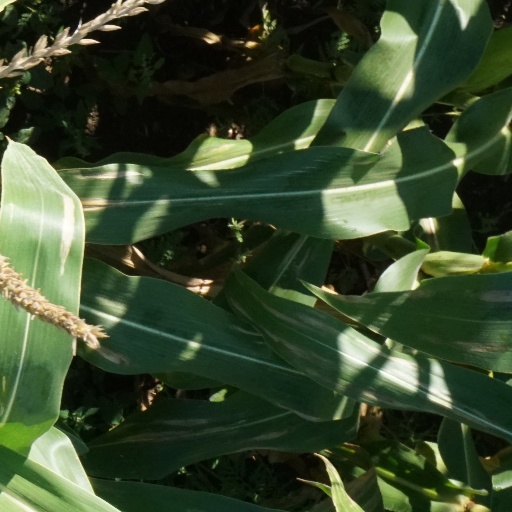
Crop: maize; corn